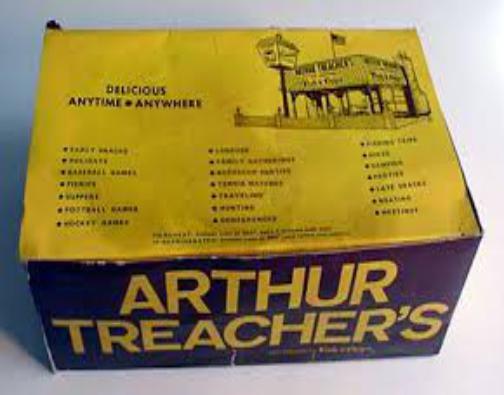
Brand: Arthur Treacher's Fish & Chips
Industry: Food